List of asteroid close approaches to Earth

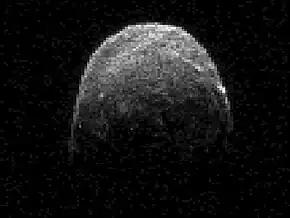
Goldstone radar image of asteroid taken November 7, 2011

Below are lists of the closest approaches in different size ranges, the limits of which correspond to with size limits commonly considered in impact hazard scenarios. The list includes close approaches an orbital period or more before or after the closest observations in time which were derived by orbit calculation.